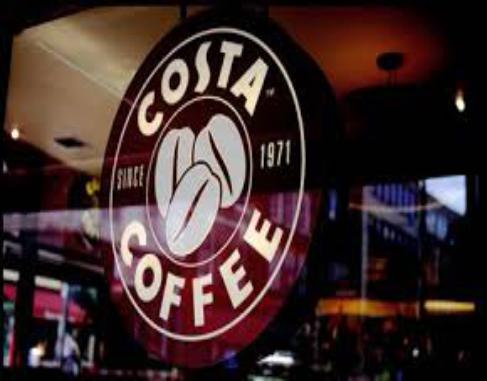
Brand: Costa Coffee
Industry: Food